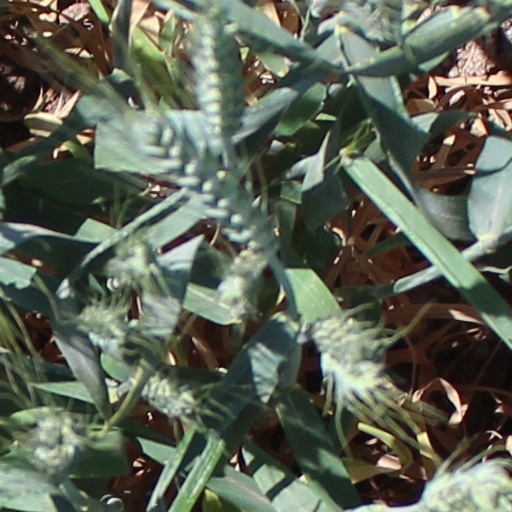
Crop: wheat